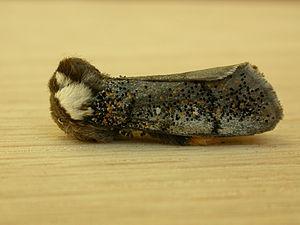
Les Oenosandridae sont une famille de lépidoptères de la super-famille des Noctuoidea.
Oenosandra boisduvalii est une espèce de lépidoptères appartenant à la famille des Oenosandridae.